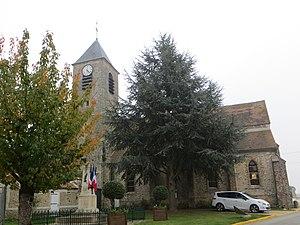
Vue générale de l'église
Voinsles est une commune française située dans le département de Seine-et-Marne en région Île-de-France.